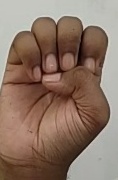
ASL sign: E